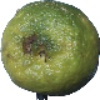
Label: limes